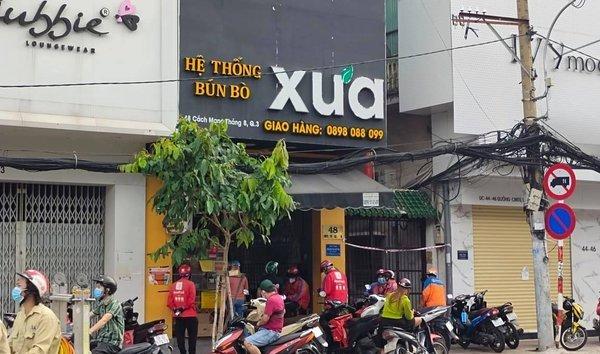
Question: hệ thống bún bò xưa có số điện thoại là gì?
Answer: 0898088099